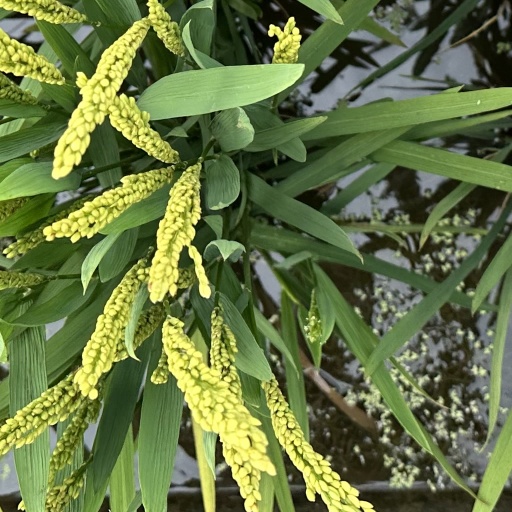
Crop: rice